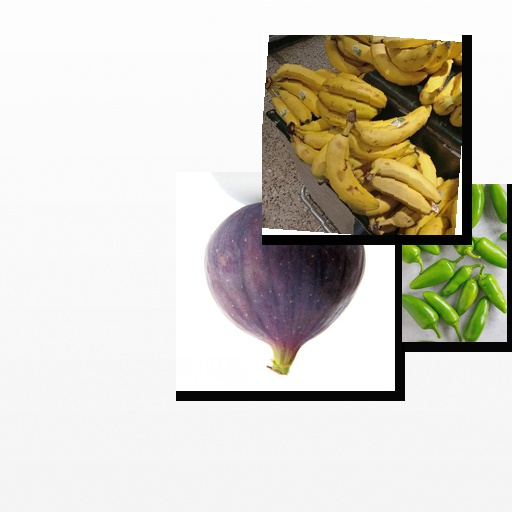
Food items: banana, jalapeno, fig